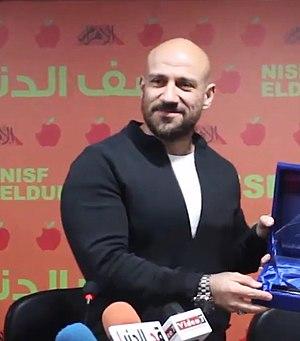
Ahmed Mekky, acteur et rappeur Algéro-égyptien, né le 19 juin 1980 à Oran en Algérie d'un père algérien et d'une mère égyptienne.